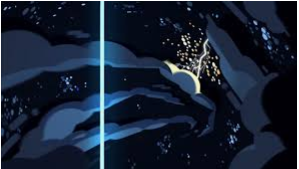
Portrait style: Cartoon Portrait